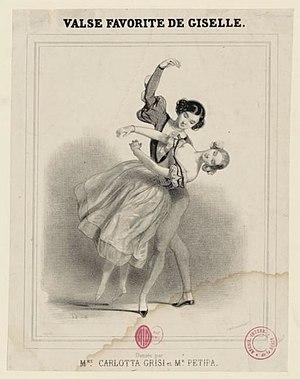
Joseph-Lucien Petipa, né le 22 décembre 1815 à Marseille et mort le 7 juillet 1898 à Versailles, est un danseur français et maître de ballet.